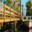
Label: bridge